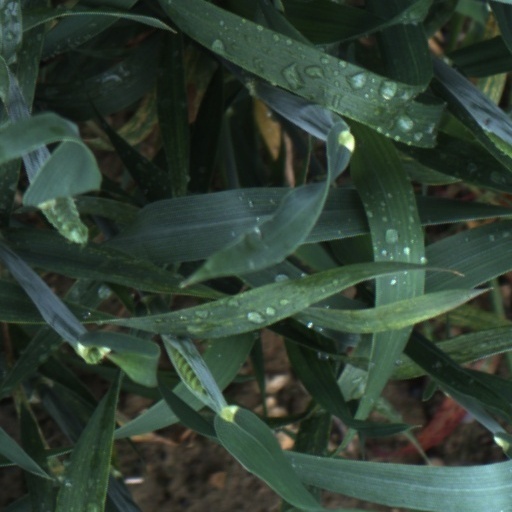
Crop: wheat